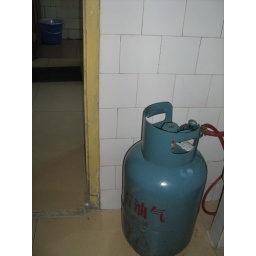
Gas-just in front of the kitchen sink